Peregrine soliton

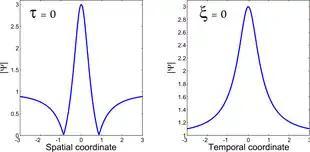
Spatial and temporal profiles of a Peregrine soliton obtained at the point of maximum compression

The Peregrine soliton is a solution of the one-dimensional nonlinear Schrödinger equation that can be written in normalized units as follows :